The Neon Demon

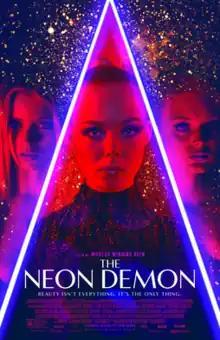
Theatrical release poster

The Neon Demon is a 2016 psychological horror art film directed by Nicolas Winding Refn, co-written by Mary Laws, Polly Stenham, and Refn, and starring Elle Fanning. The plot follows an aspiring model in Los Angeles whose beauty and youth generate intense fascination and envy within the fashion industry. Supporting roles are played by Karl Glusman, Jena Malone, Bella Heathcote, Abbey Lee, Desmond Harrington, Christina Hendricks, and Keanu Reeves.